First Colony

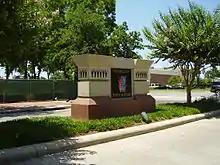

First Colony was developed by Sugarland Properties Inc.—a joint venture of Gerald D. Hines Interests and Stichting Shell Pension Fund. Hines' Sugarland group began development on First Colony in 1976.